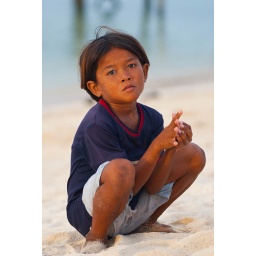
Young boy on Mabul's beach near Sipadan in Sabah, Borneo, Malaysia